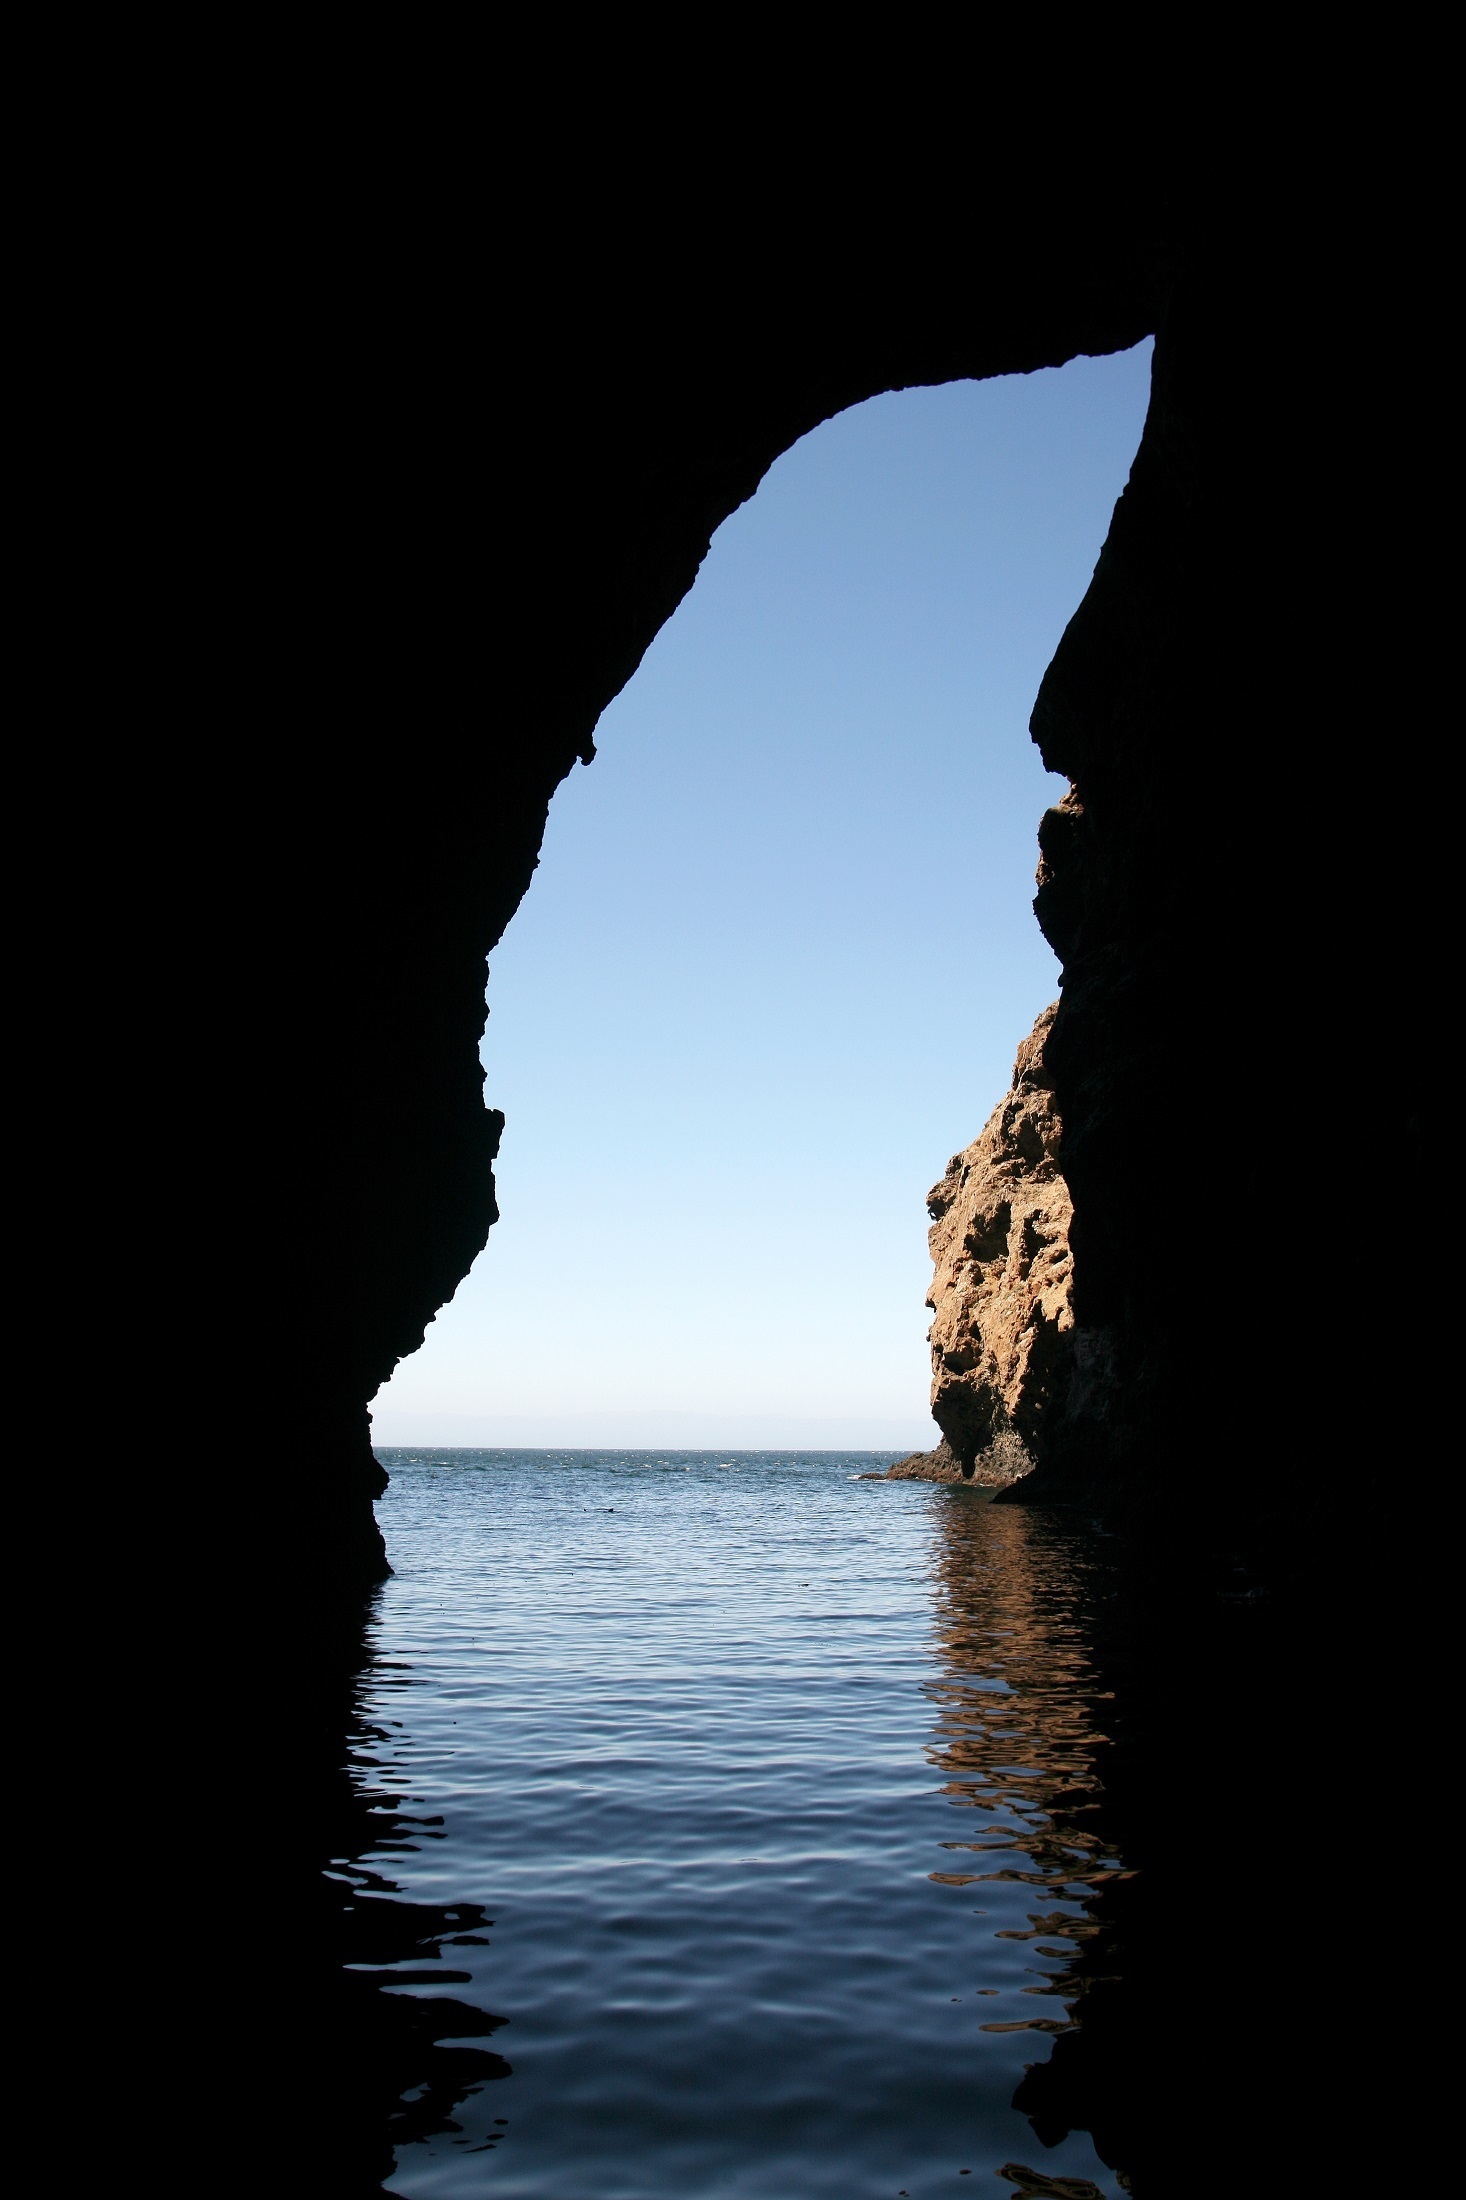
sea, coast, water, rock, ocean, light, sunlight, window, view, dark, formation, arch, cave, reflection, seascape, usa, bay, door, california, geological, opening, landform, sea cave, channel islands national park, geographical feature, santa cruz island